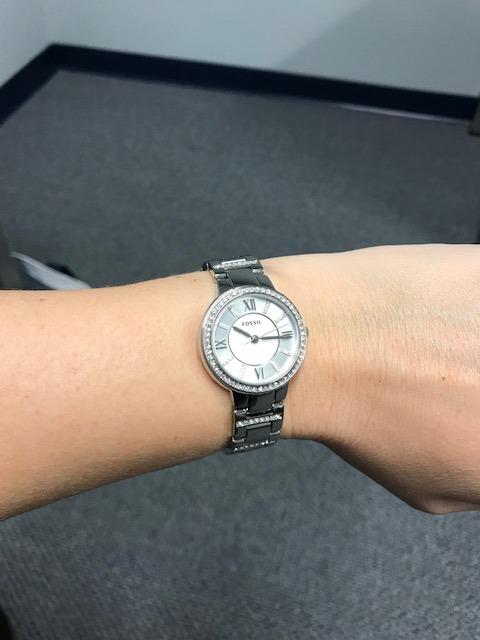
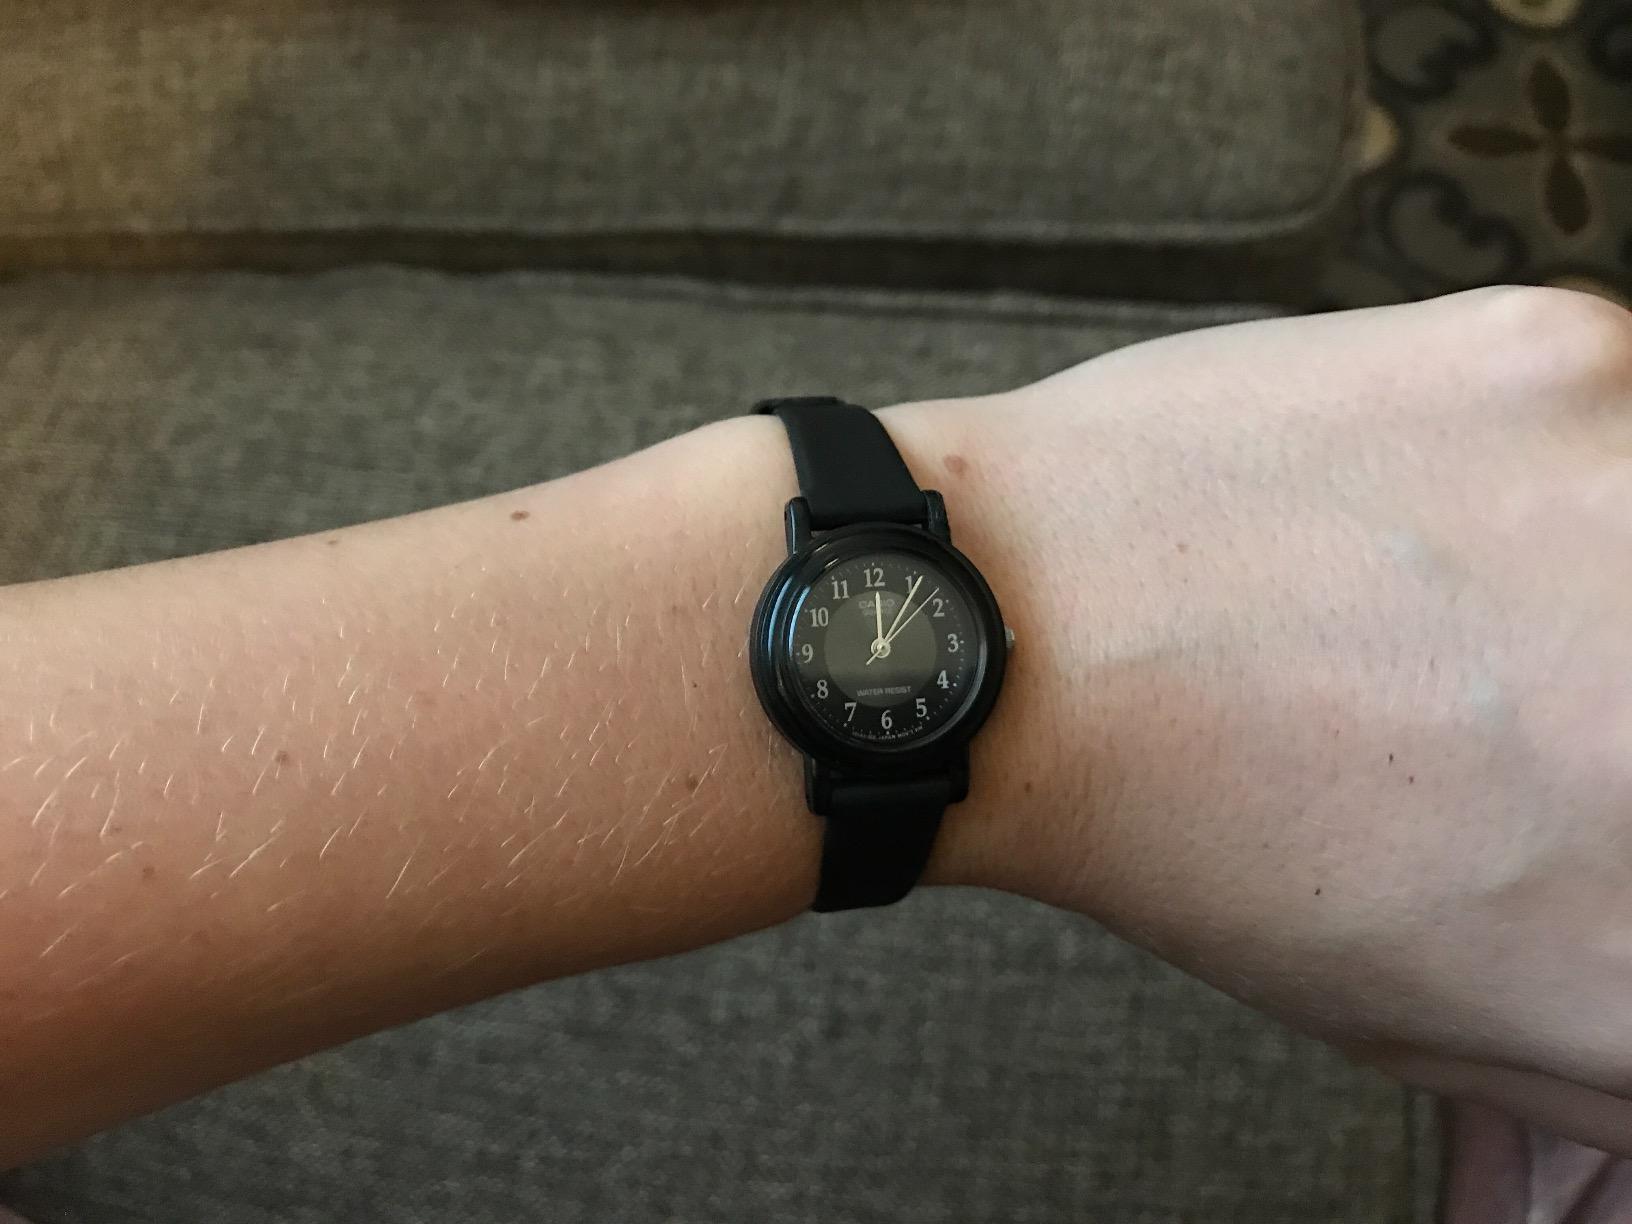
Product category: accessories_watch
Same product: no